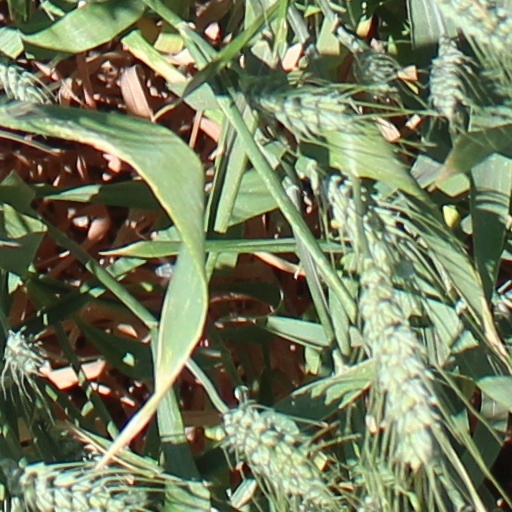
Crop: wheat